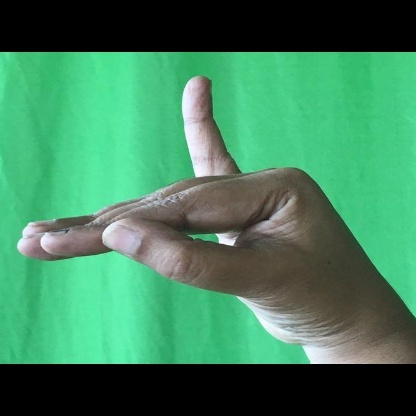
Mudra: Hamsapaksha